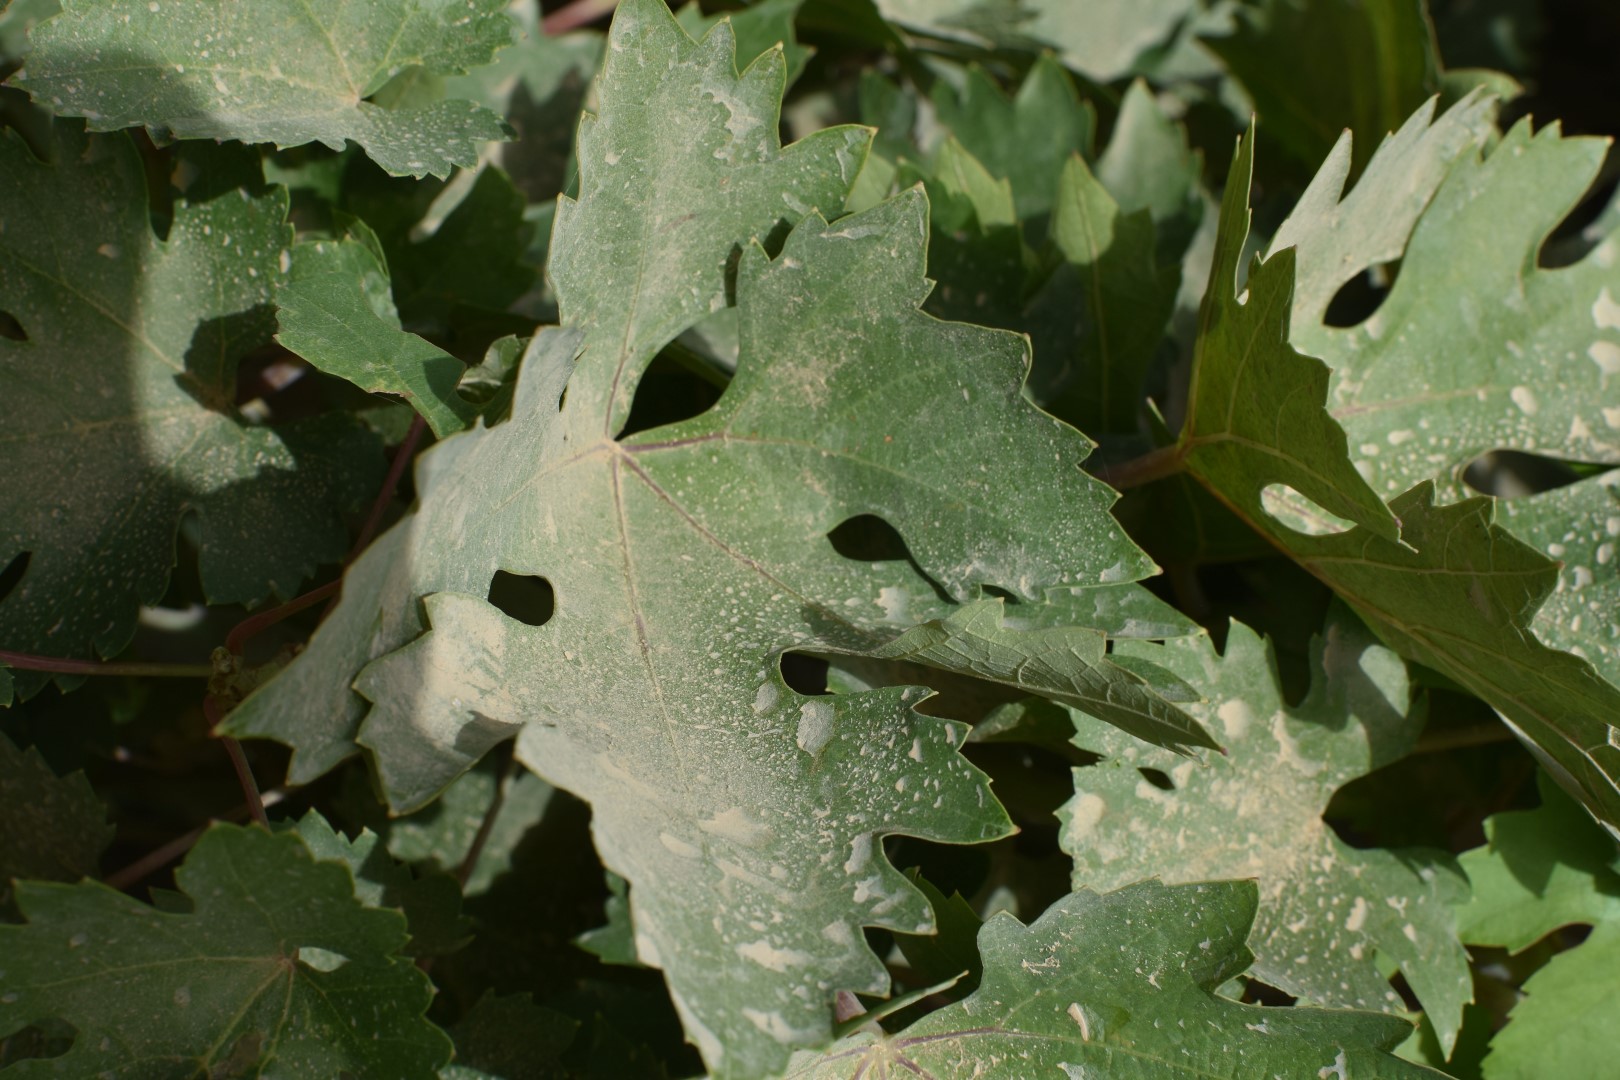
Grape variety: Riasi